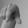
ASL letter: Q